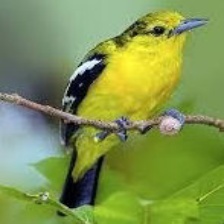
Species: COMMON IORA
Scientific name: AEGITHINA TIPHIA